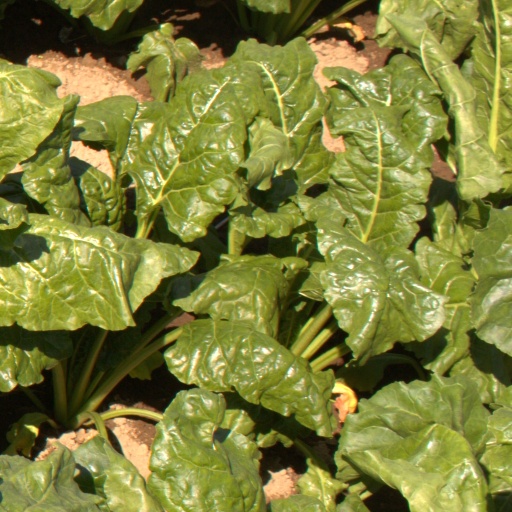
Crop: sugar beet